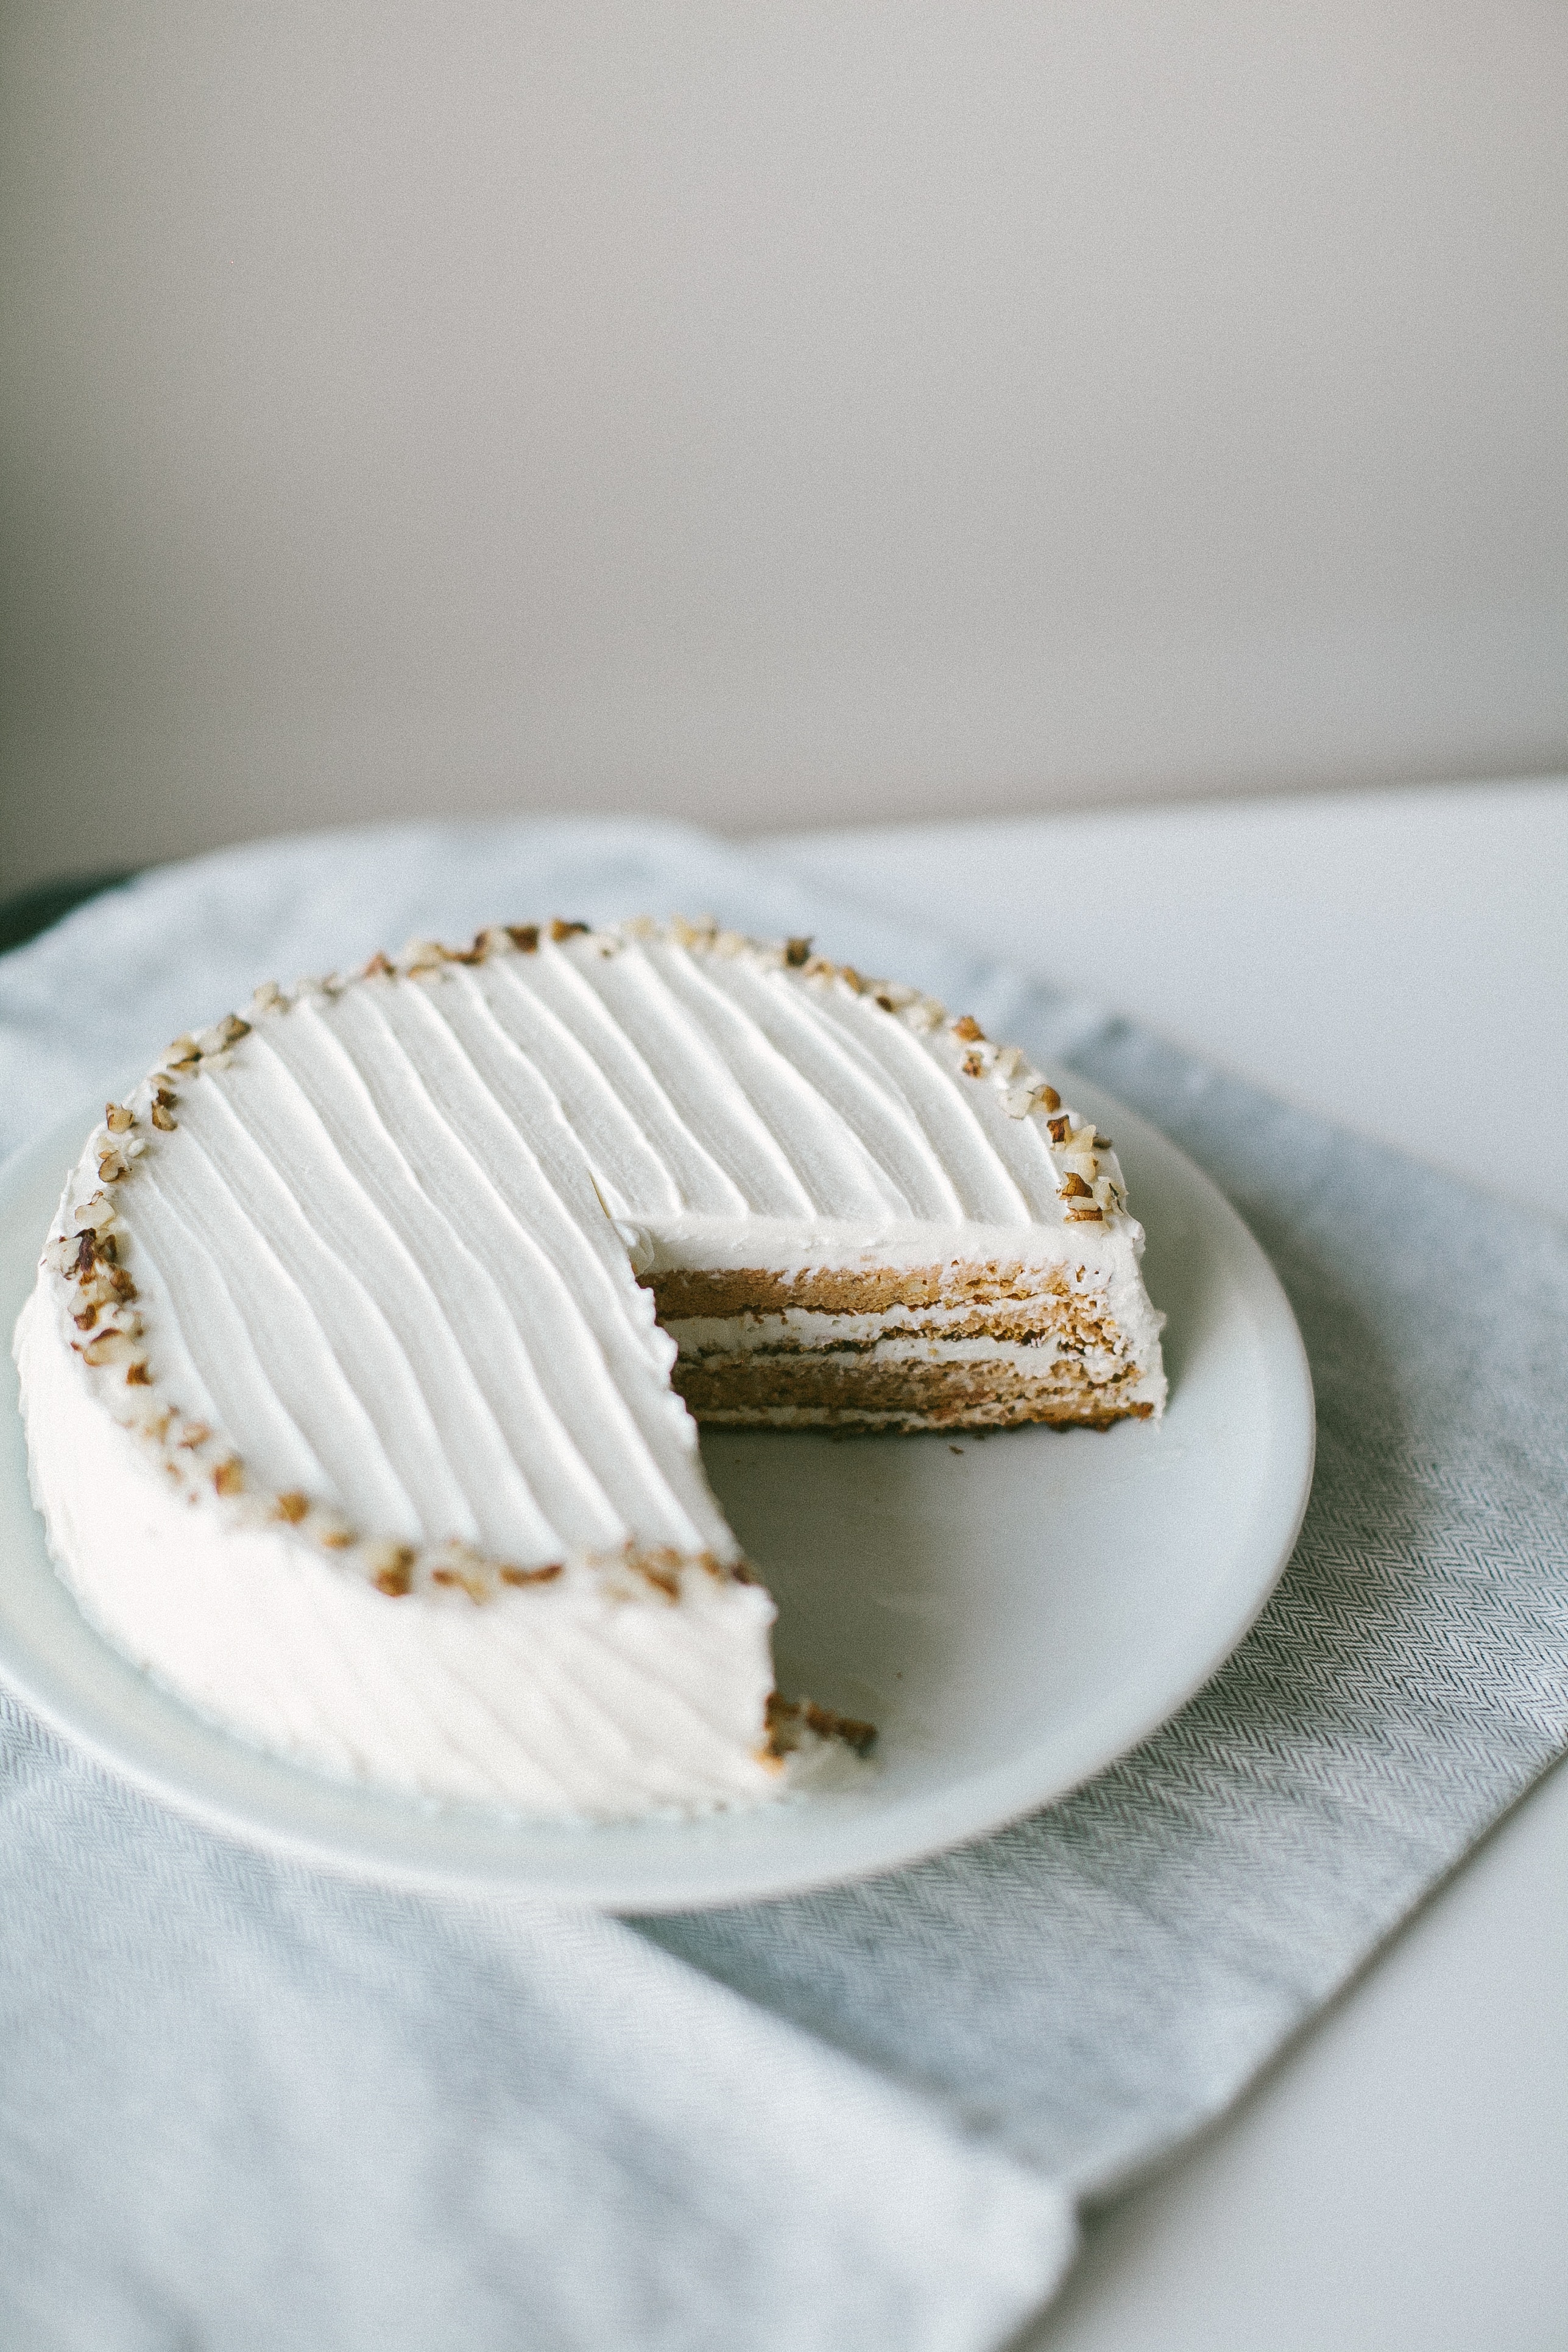
dessert, whipped cream, buttercream, cream, dairy product, food, cheesecake, sweetness, baking, icing, toppings, cream cheese, carrot cake, dish, frozen dessert, cake, sour cream